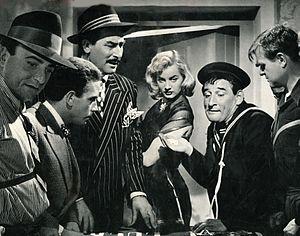
Annie Violette Fratellini, née le 14 novembre 1932 à Alger et morte le 1ᵉʳ juillet 1997 à Neuilly-sur-Seine en France, est une artiste française, clown, multi-instrumentiste, actrice, chanteuse.